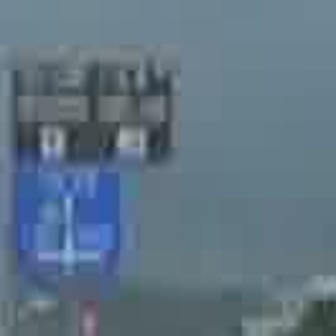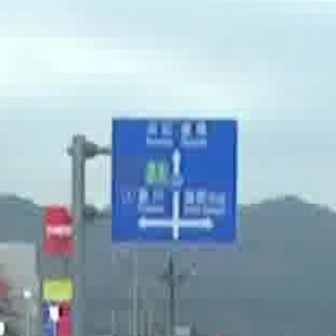
  Please identify the target specified by the bounding box [4,154,116,266] in the first image and locate it in the second image. Return the coordinates in [x_min,y_min,x_max,y_max] format.
Answer: [106,113,235,243]